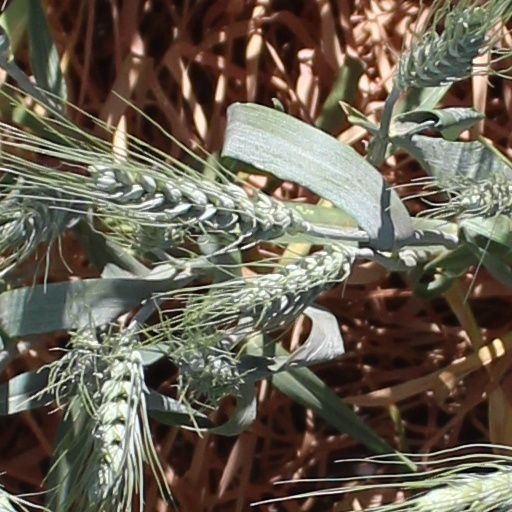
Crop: wheat